Tamara Rojo

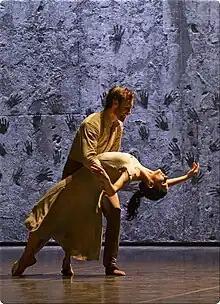
Rojo as Giselle in ENB's full length ballet Giselle choreographed by Akram Khan

In 2012, Rojo became the artistic director of English National Ballet, replacing Wayne Eagling.